Doctor Occult

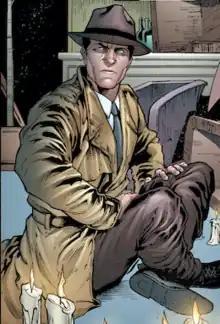
Doctor Occult as depicted in "Constantine" #17 (October 2014). Art by Edgar Salazar and Jay Leisten.

Doctor Occult (Richard Occult, sometimes nicknamed the Ghost Detective, and one time referred to as Doctor Mystic) is a fictional superhero appearing in American comic books published by DC Comics. Created by Jerry Siegel and Joe Shuster (the creators of Superman), Doctor Occult is an occult detective, private investigator and magic user who specializes in cases involving the supernatural. Doctor Occult first appeared in 1935 during the Platinum Age of Comic Books. He was published by National Comics Publications and Centaur Publications within anthology titles. He is the earliest recurring, originally featured fictional character still used in the DC Universe. He is sometimes affiliated with the All-Star Squadron and has appeared in paranormal-related stories by DC and Vertigo Comics titles.